Richard Grenville

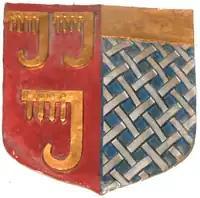
Arms of Richard Grenville (1542–1591) ("Gules, three clarions or") impaling St Ledger ("Azure fretty argent, a chief or"), arms of his wife Mary St Ledger. Kilkhampton Church

In 1565 Grenville married Mary St Leger (c. 1543–1623), daughter of Sir John St Ledger of Annery, Monkleigh, near Bideford, and heir to her brother. She outlived her husband and died aged about 80 on 9 November 1623 and was buried at St Mary's Church, Bideford. The family initially lived at Buckland Abbey before moving to a newly built house at Bideford. They had four sons, including Bernard Grenville.